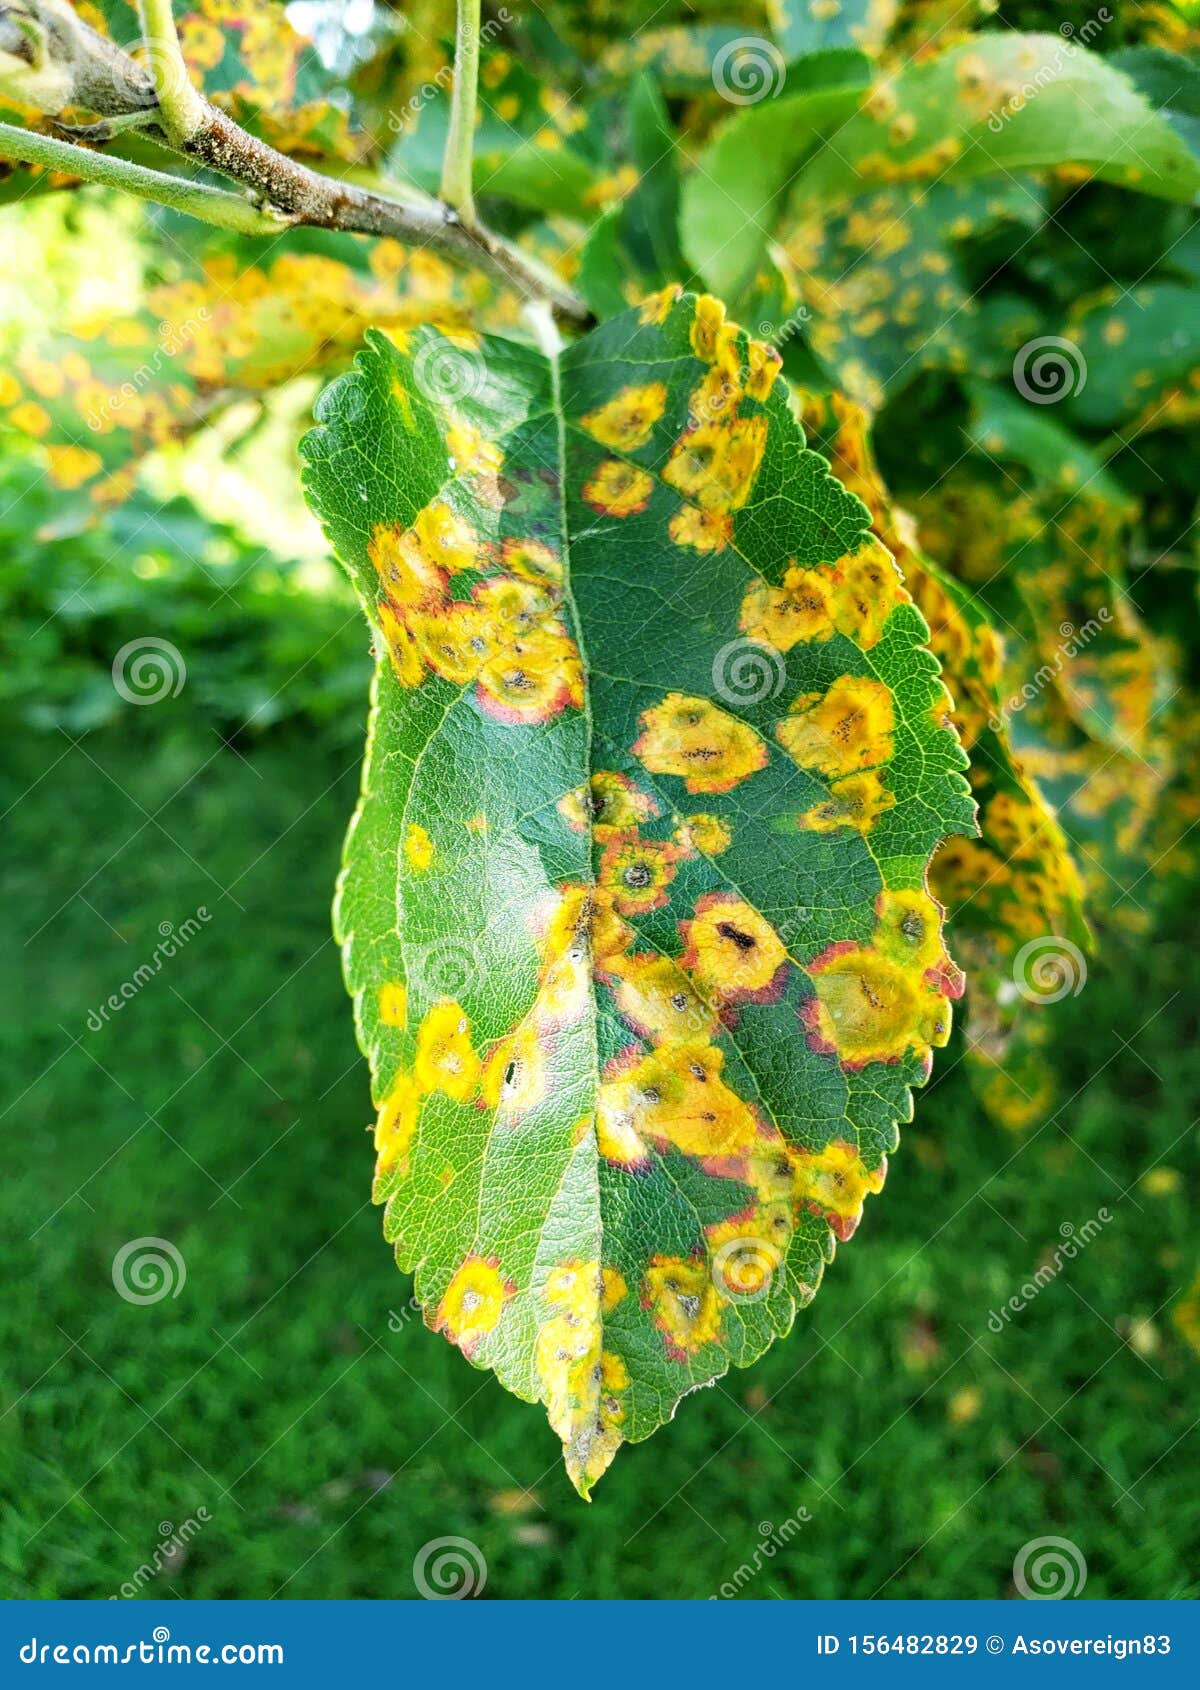
Plant: Apple
Disease: apple rust